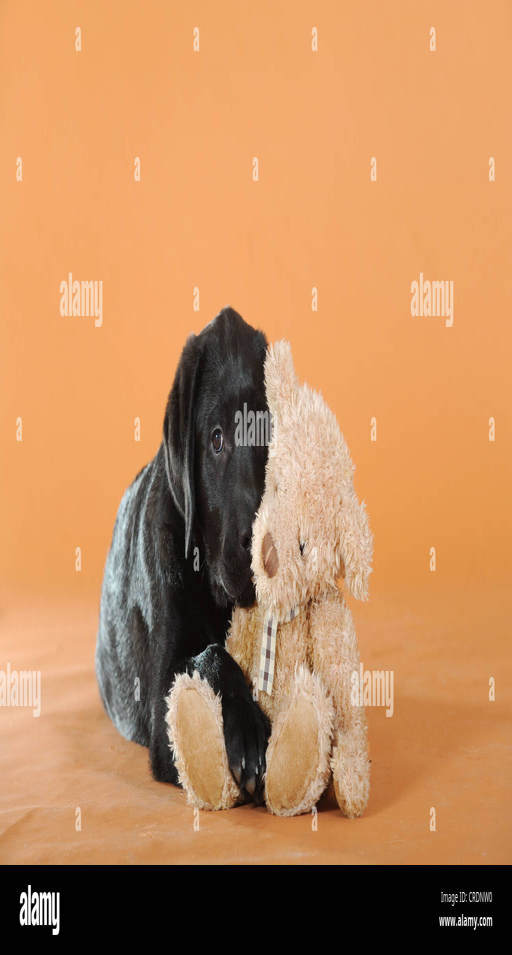
puppy lying with a teddy bear